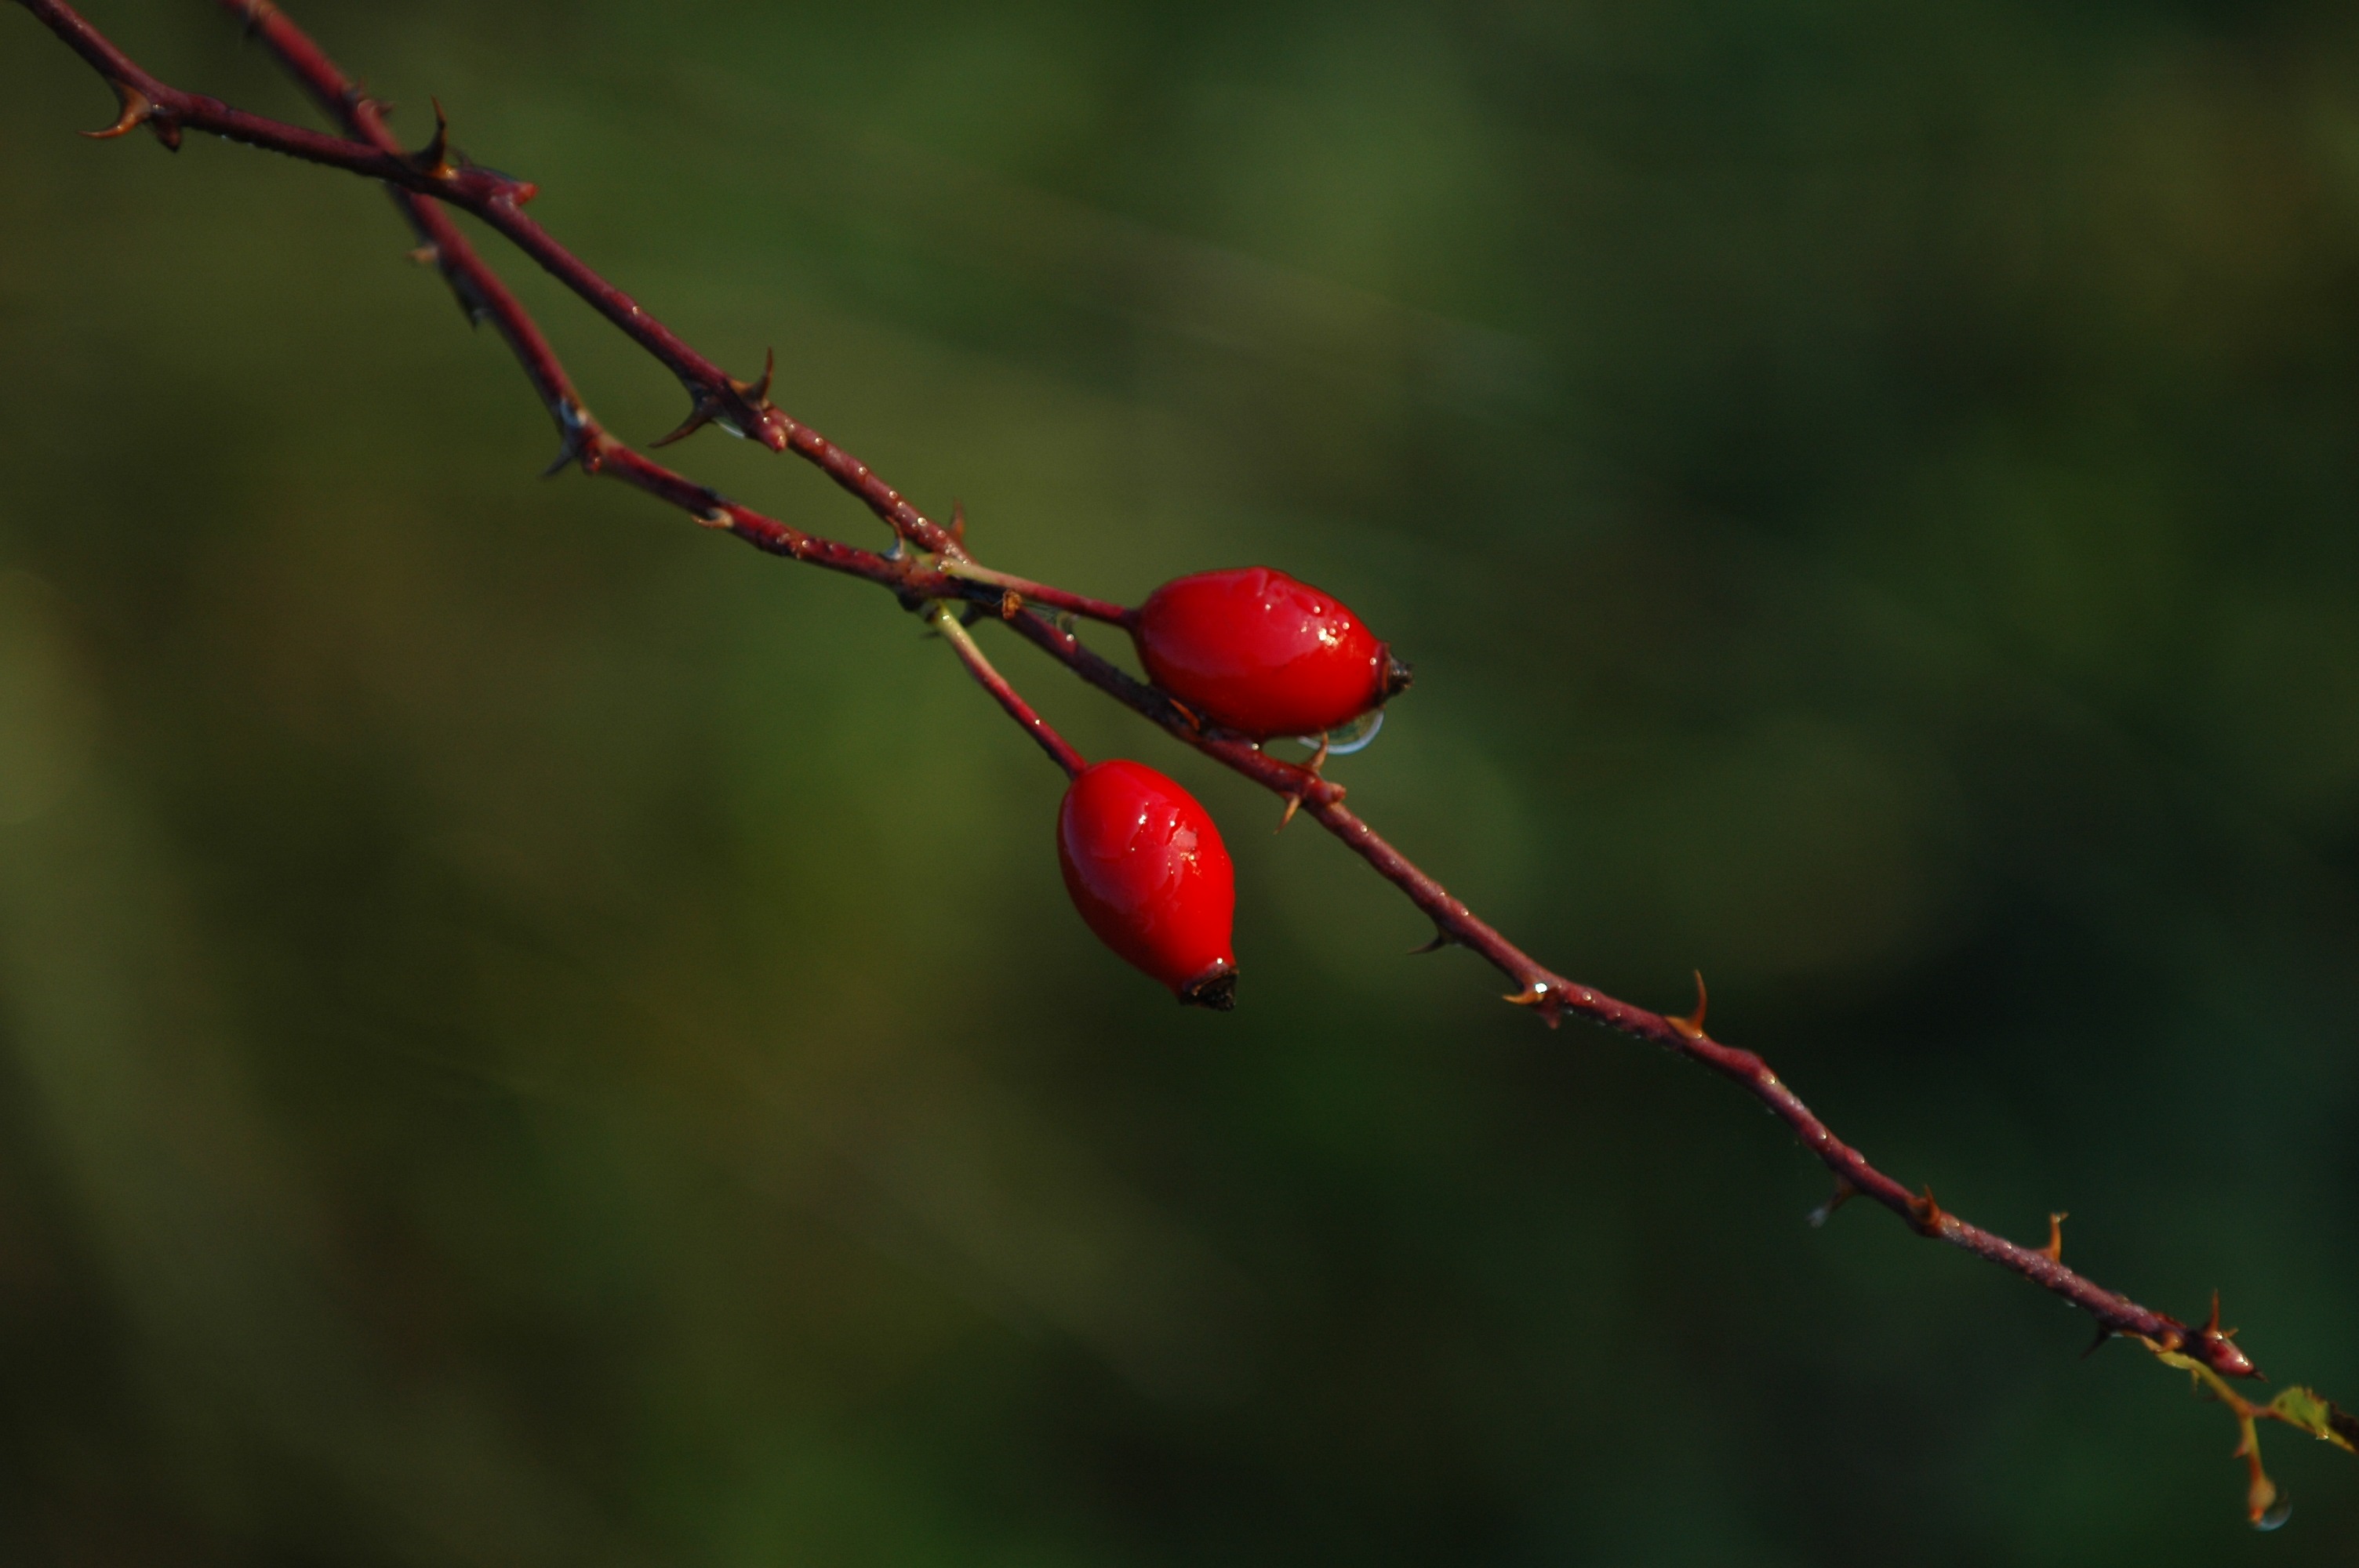
tree, nature, branch, blossom, plant, fruit, leaf, flower, dawn, food, green, red, produce, flora, twig, close up, in the morning, shrub, bud, rosehips, rose hip, macro photography, flowering plant, rose family, plant stem, land plant, thorns spines and prickles